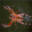
Label: spider